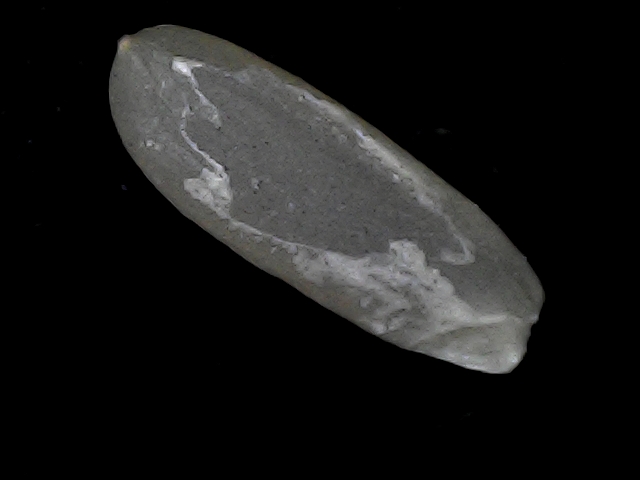
Rice variety: BD56